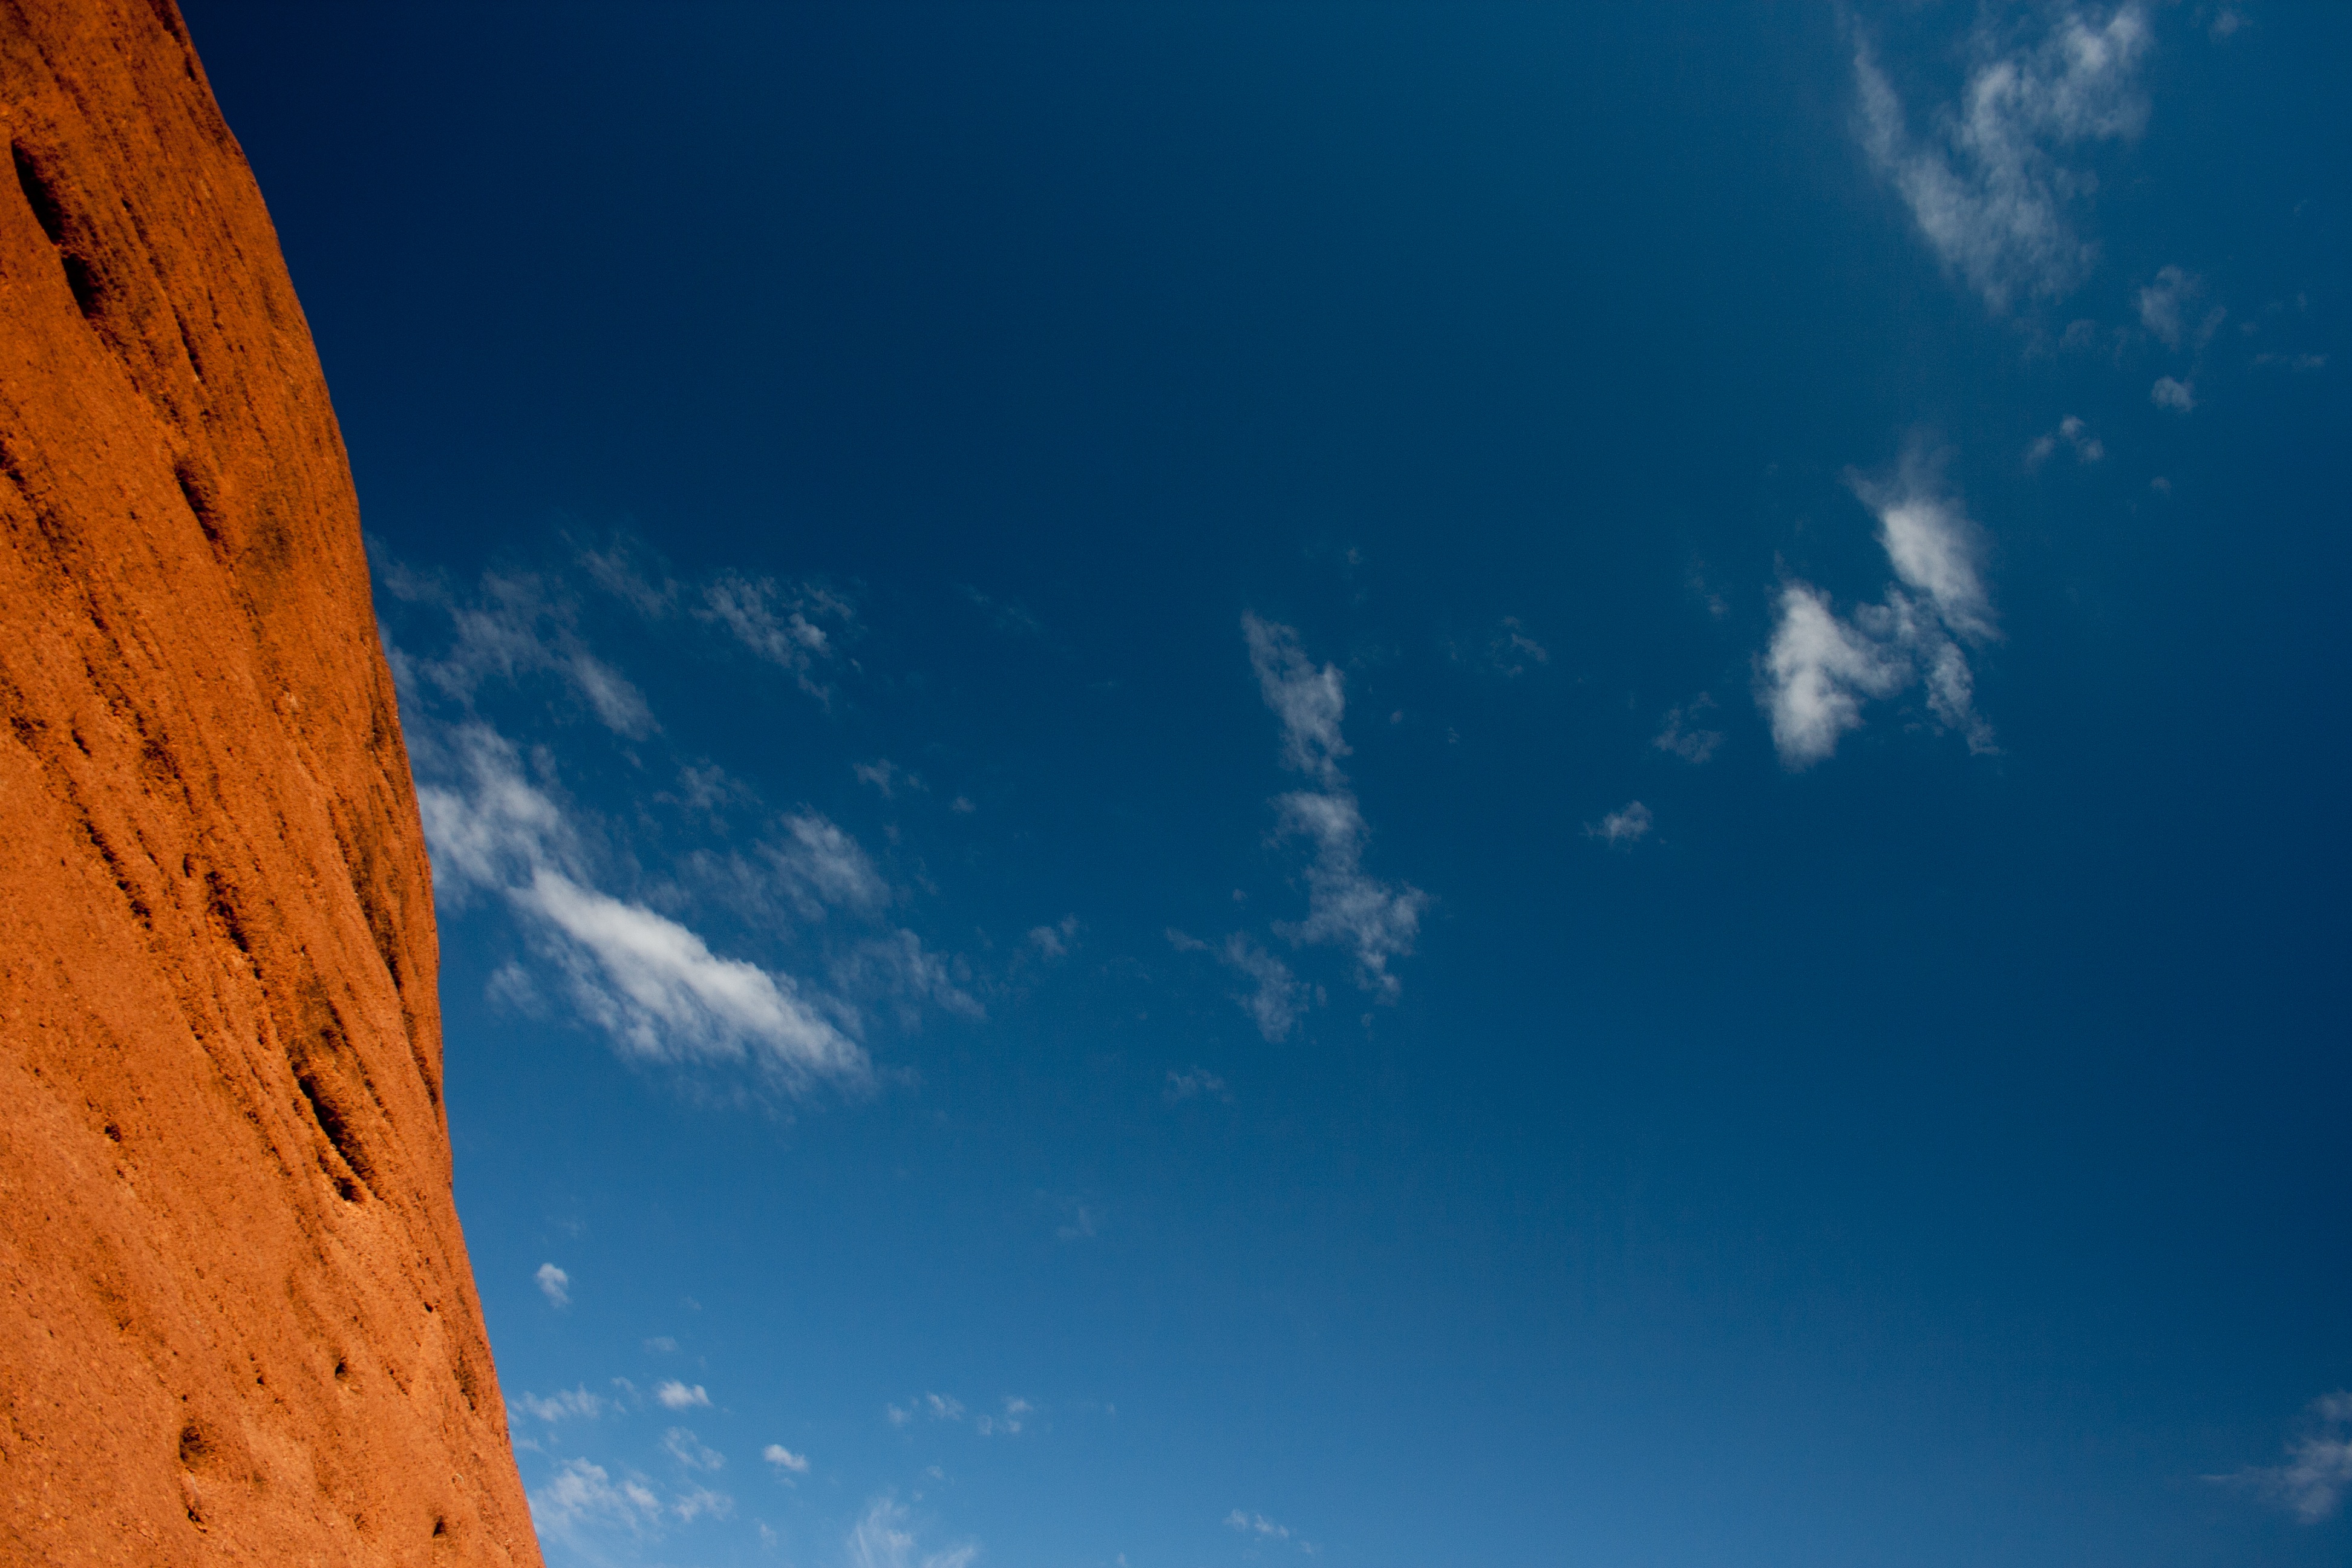
horizon, cloud, sky, sunlight, atmosphere, blue, meteorological phenomenon, atmosphere of earth